Beadle

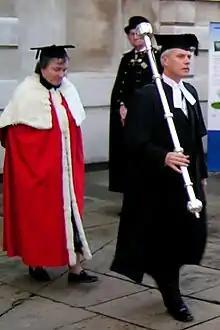
The Esquire Bedell of the University of Cambridge, carrying one of the university maces

In some universities in England the post of "bedel" or "esquire bedell" still exists as a ceremonial role. At the University of Oxford there are six bedels whose role is defined as being to "attend upon the Chancellor, Vice-Chancellor, the Proctors and other participating dignitaries on such occasions, and assist them and other University members to carry out ceremonial duties" and to "deputise for the University Verger as necessary". At the University of Cambridge there are two esquire bedells who "have certain important responsibilities at congregations", including carrying the university's ceremonial maces, the senior esquire bedell also having "general responsibility for the correct formulation and wearing of academical dress". At Durham University there are two bedels; their roles are to lead the graduand and academic processions carrying the university mace and Durham Cathedral's verge, and to direct students and honorary graduates at graduation and matriculation ceremonies. The University of London has an esquire bedell who carries the mace and a number of bedells who carry wands (poles with the university's coat of arms at the top), who also have the responsibility for controlling the line of graduates. Bedels are also used at Newcastle University and the University of Bath, where they bear the university mace at graduation ceremonies, and at Keele University, where they bear a ceremonial baton and are accompanied by a mace bearer.